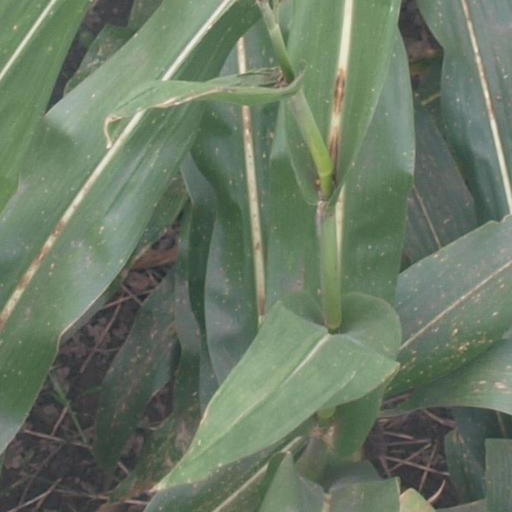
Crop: maize; corn